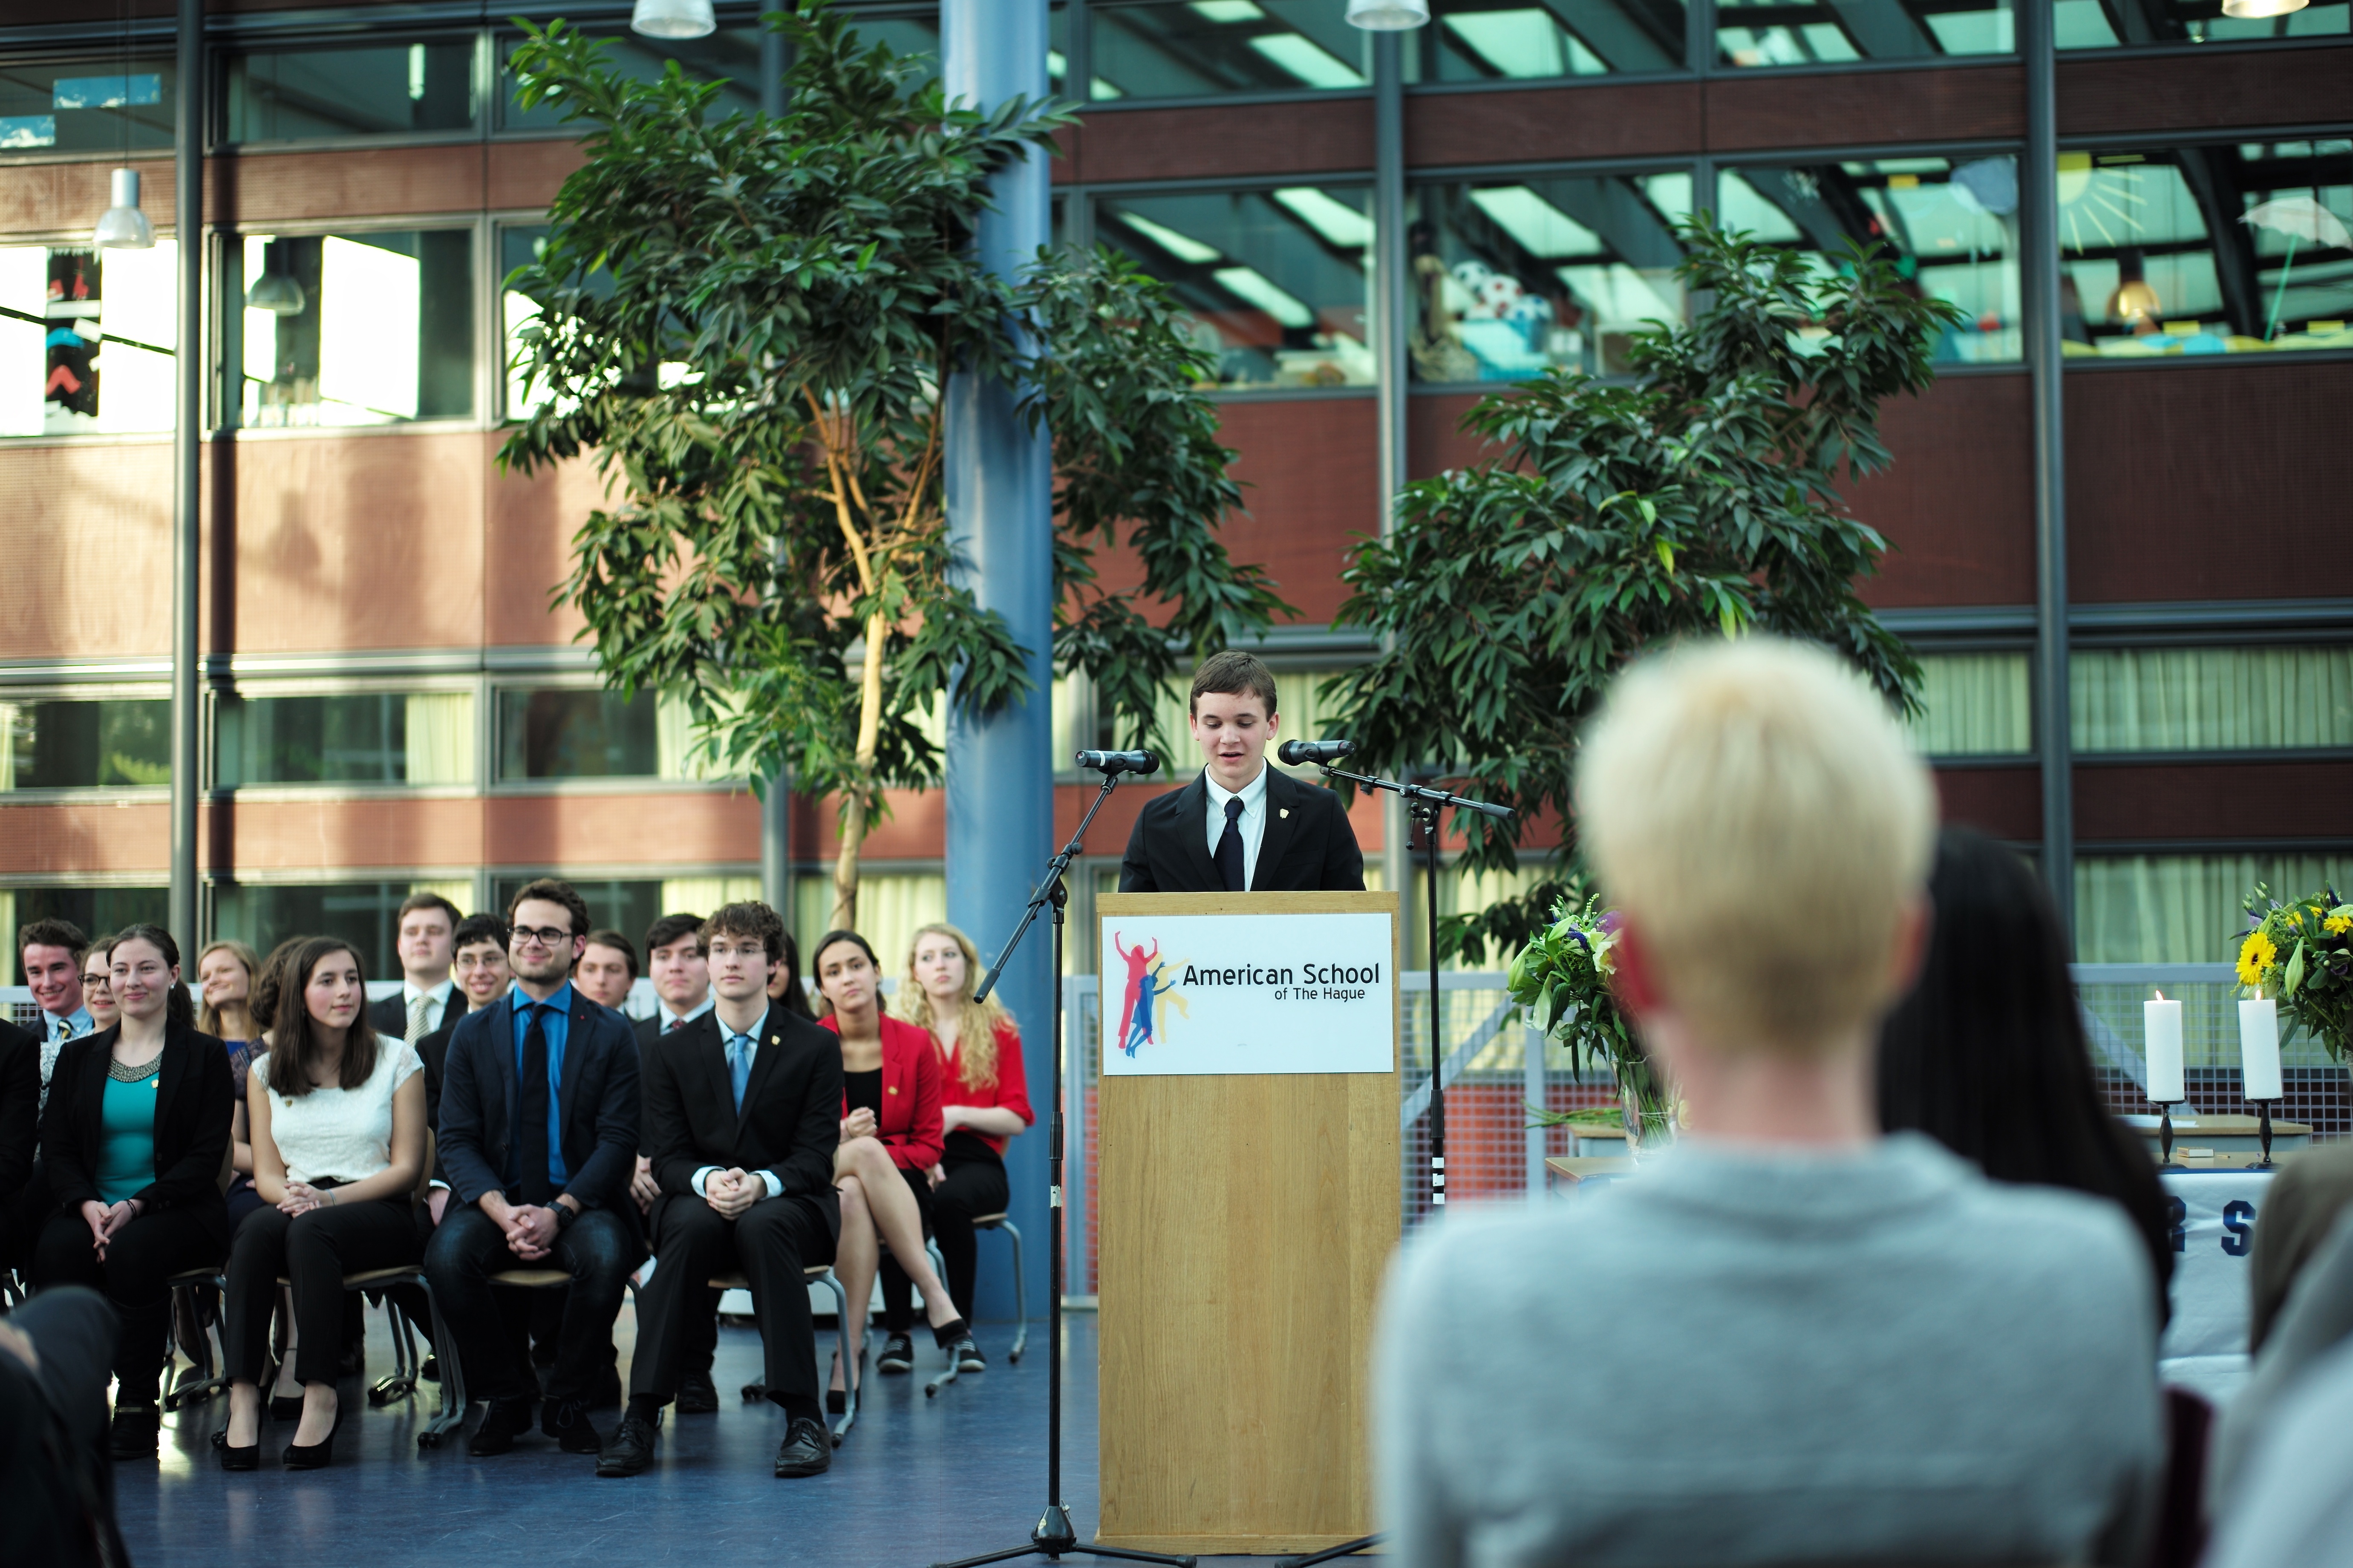
tree, plant, city, crowd, ash, 2014, ceremony, m, 50mm, f14, event, leica, 240, summilux, nhs, induction, typ, nationalhonorsociety